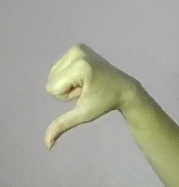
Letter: waw